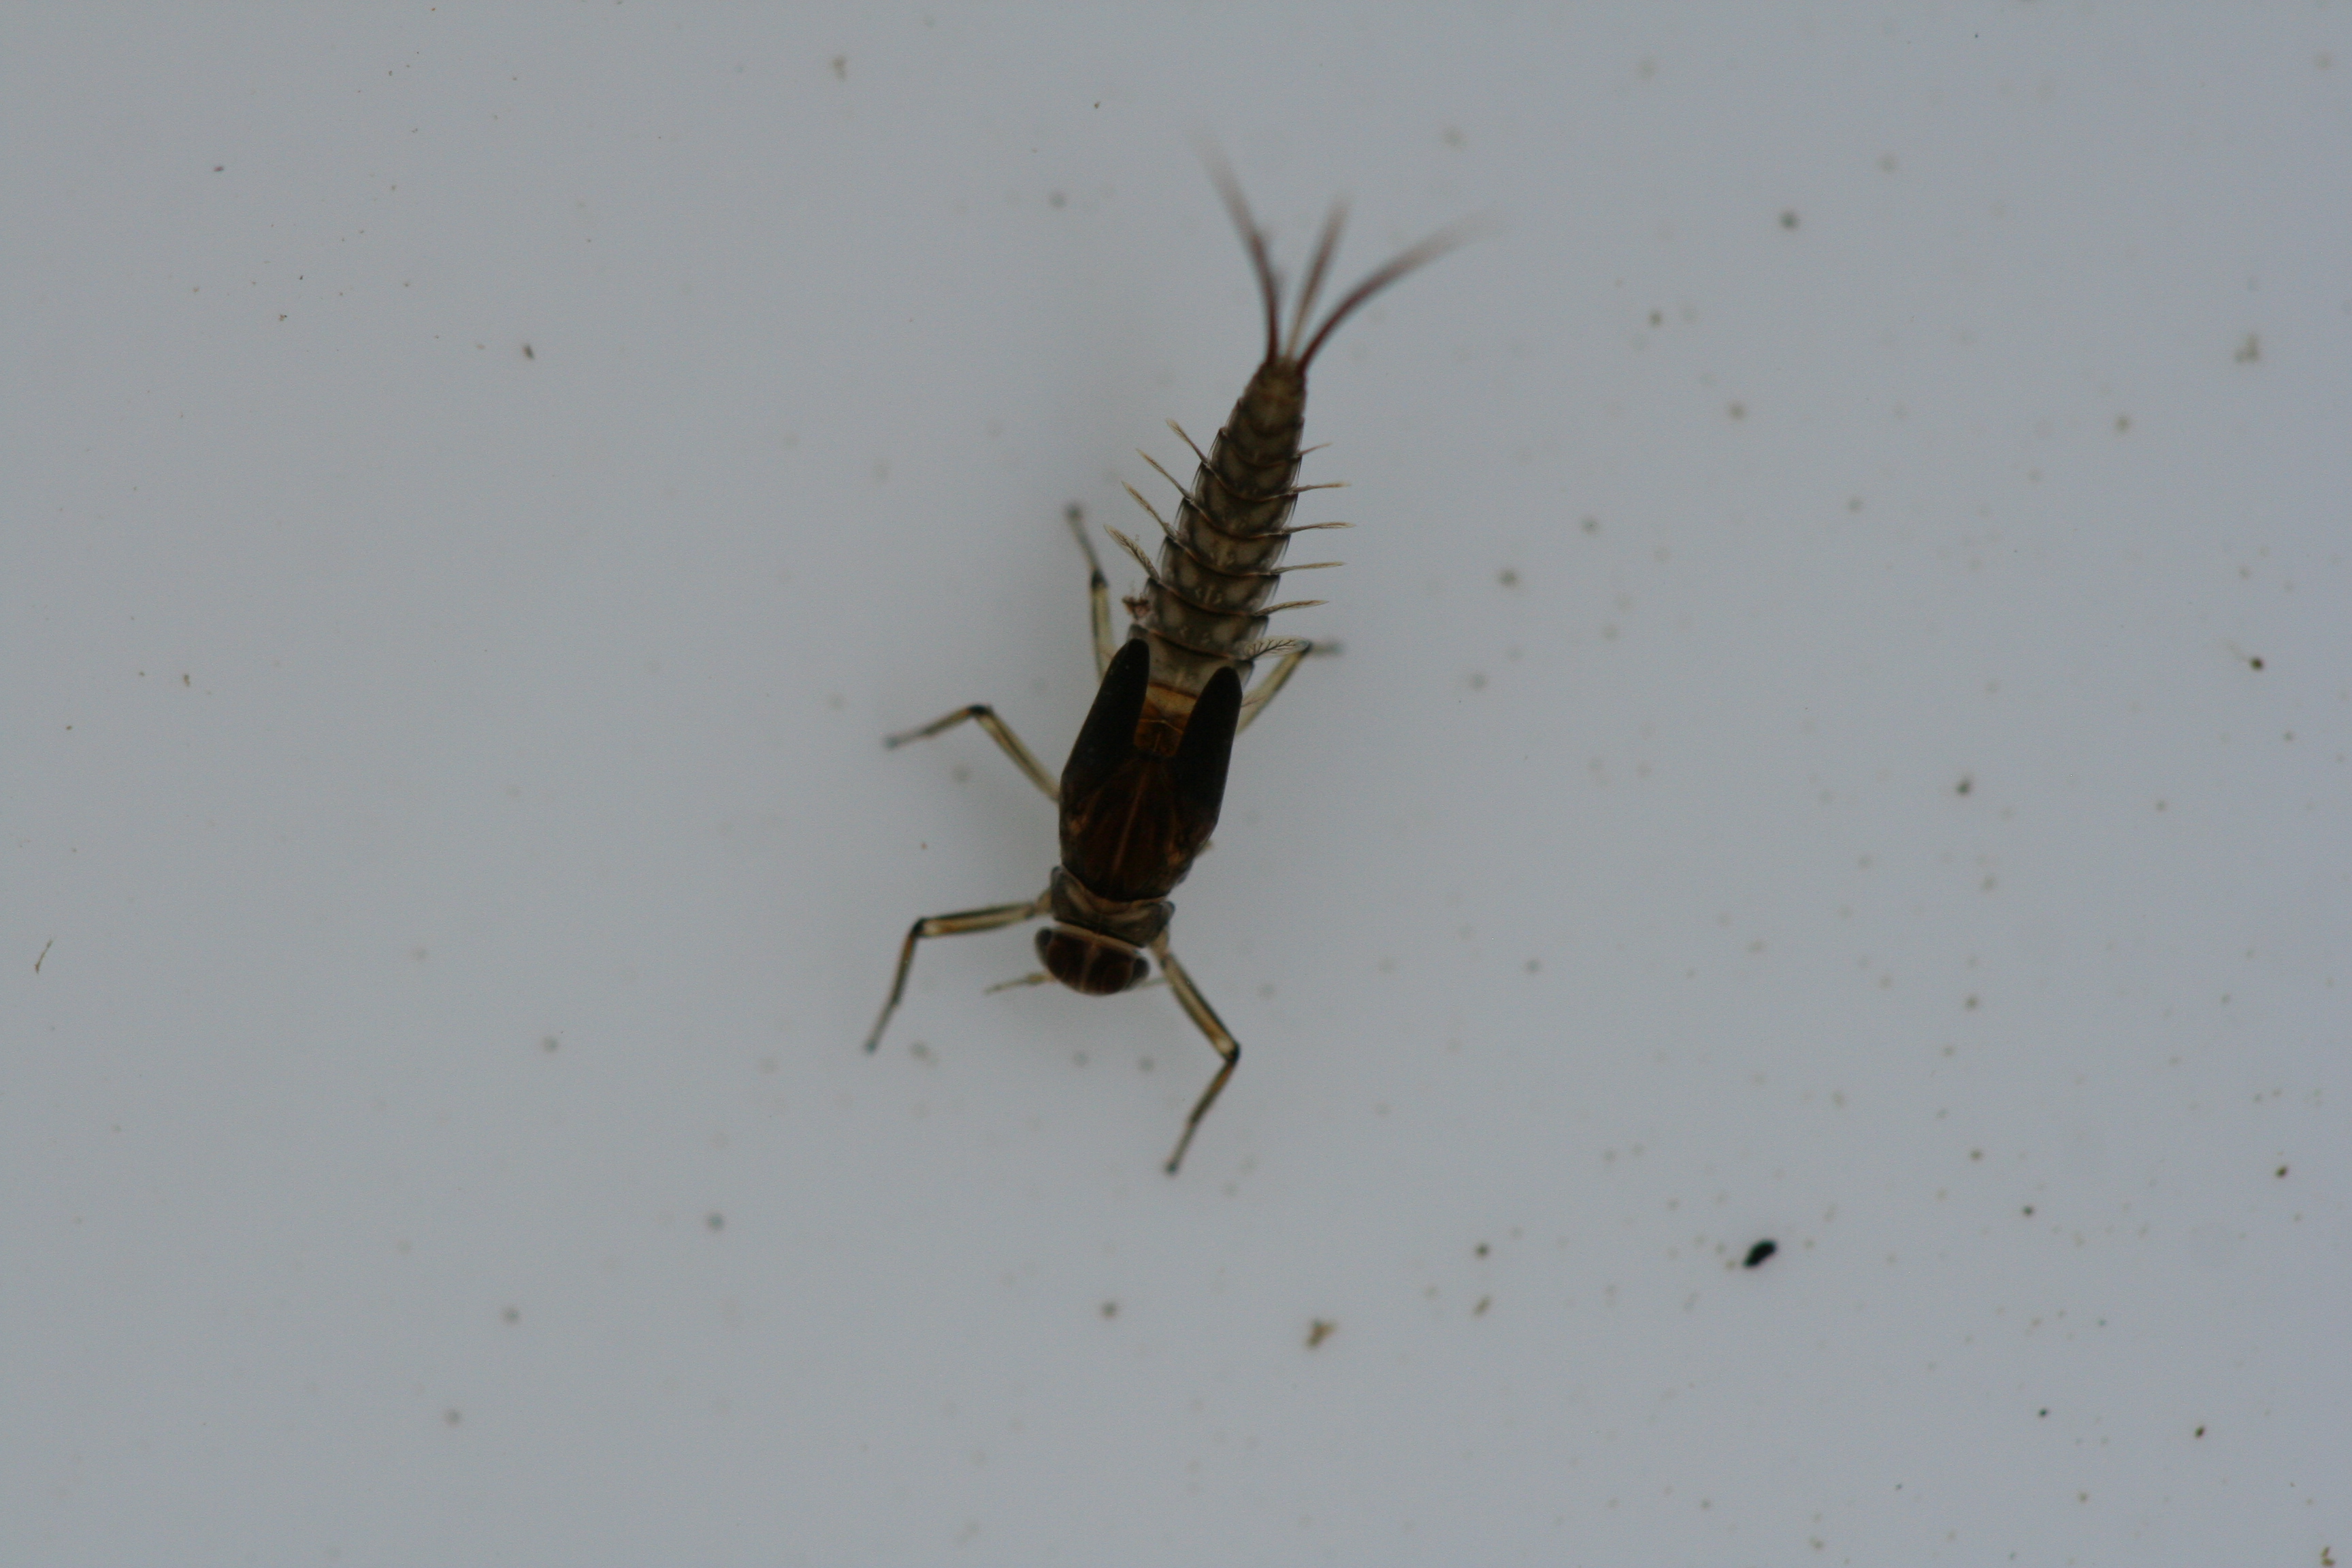
Macroinvertebrate group: minnow_mayflies